Candelaria Rodríguez

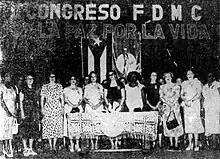
FDMC Second Congress, 1952

Rodríguez and García, along with María Argüelles, Raquel Catalá, Esther Noriega, Ofelia Radillo, Caridad Sánchez, Maria Josefa Vidaurreta, and Leonar Vizo, led the second national congress of the Democratic Federation of Cuban Women in September 1952, bringing together over 600 women. Both Rodríguez and García were elected to the Executive Committee of the WIDF in 1953. Rodríguez attended the WIDF Congress held that year in Copenhagen, as the vice president of the Democratic Federation of Cuban Women. She and Celia Machado gave an update on Cuban progress. Rodríguez was a signatory to a proclamation issued by the Popular Socialist Party, as the Cuban Communist Party was then called, condemning actions to prevent Guatemalan students from organizing a communist party in 1954. That year, she also attended the (Latin American Conference of Women) held in Rio de Janeiro, Brazil. The conference was organized by the WIDF affiliate, the (Brazilian Women's Federation), to unite Latina women in their struggles for rights. WIDF organized the first (Congress of Latin American Women) in November 1959. Rodríguez was one of the founders, and inaugural secretary, of the (Feminine Revolutionary Unit) created in April 1959 by women in support of the Cuban Revolution. She served on the committee, led by Vilma Espín, that planned the Cuban delegation's activities for the congress, which was held in Santiago, Chile, although she did not personally attend the congress.